Mouth to Mouth (2005 Swedish film)

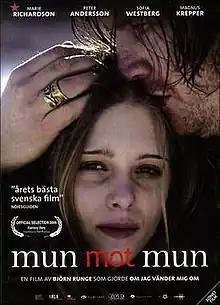
Cover

Magnus Krepper was awarded a Guldbagge Award for Best Supporting Actor, at the 41st Guldbagge Awards. Other Guldbagge nominations was Peter Andersson for Best Actor, Anders Bohman for Best Cinematography, Björn Runge for Best Director and Best Screenplay, Clas Gunnarsson for Best Film, and Sofia Westberg for Best Supporting Actress. The film was also nominated for a Crystal Globe at the Karlovy Vary International Film Festival.